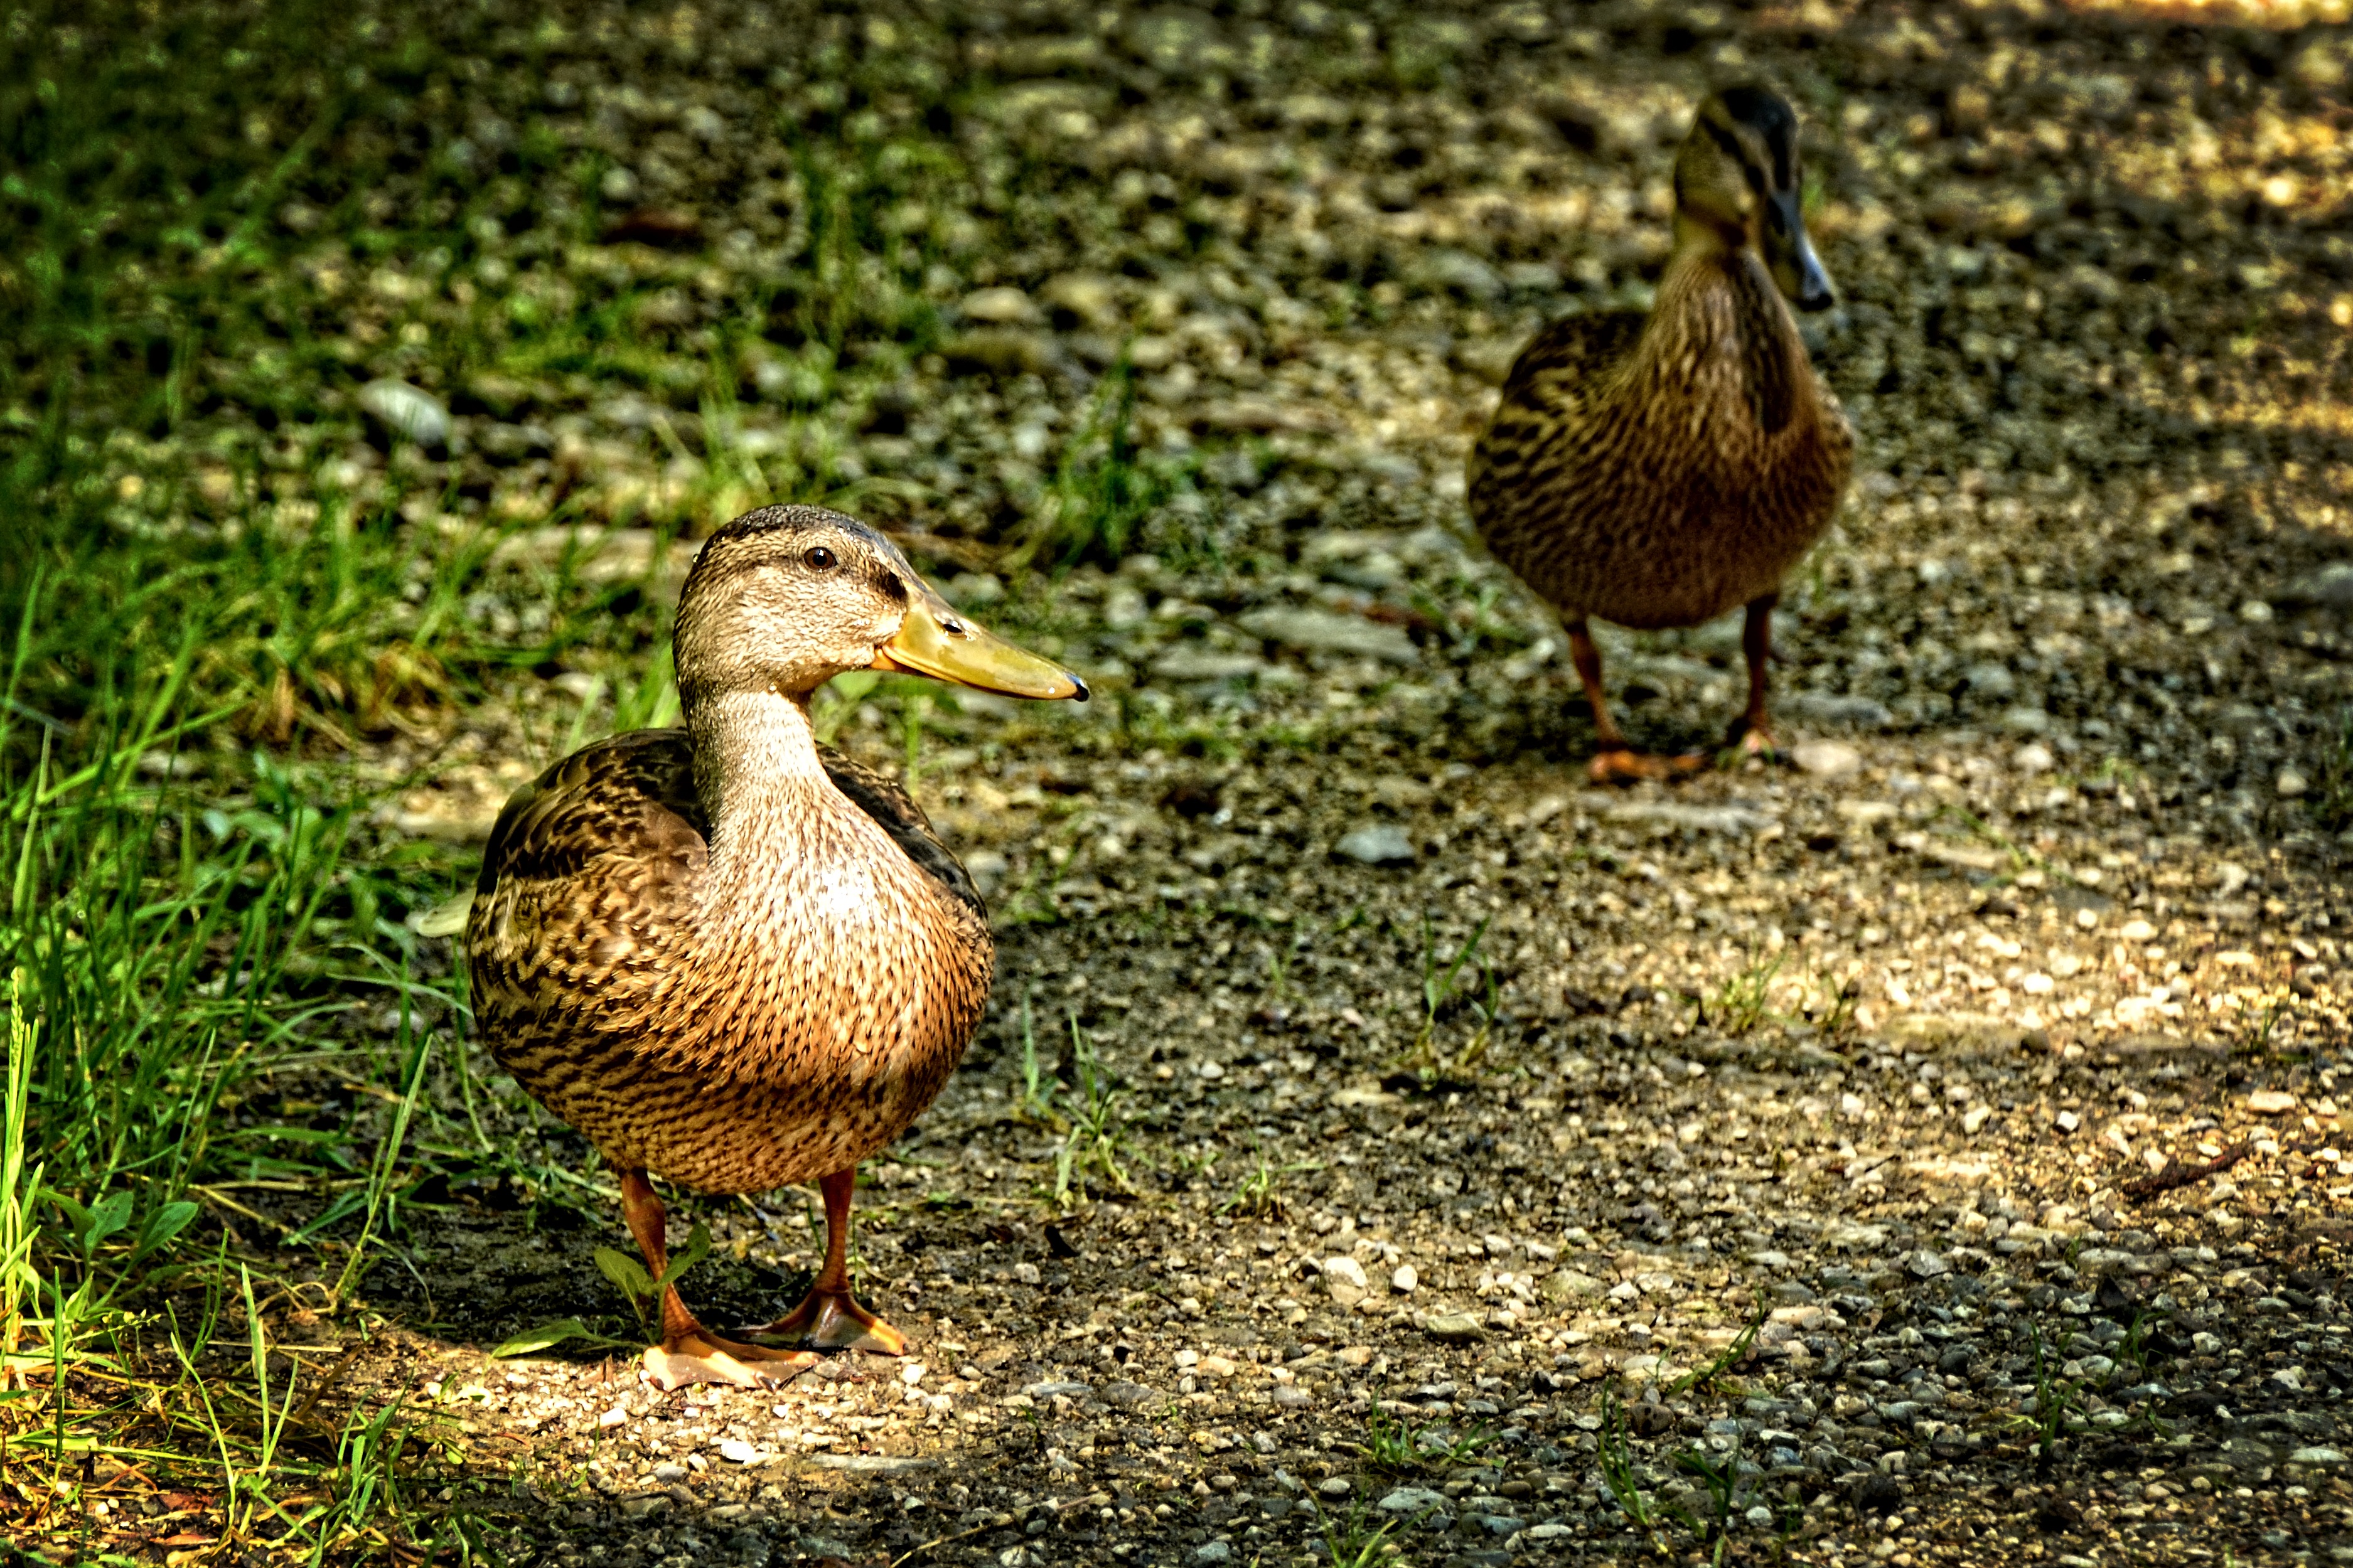
nature, forest, grass, bird, meadow, prairie, atmosphere, animal, female, wildlife, green, beak, rest, fowl, fauna, poultry, duck, vertebrate, waterfowl, mood, idyll, water bird, mallard, wild duck, in the green, ducks geese and swans